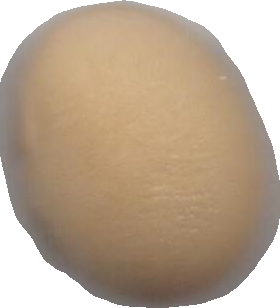
Variety: Dega